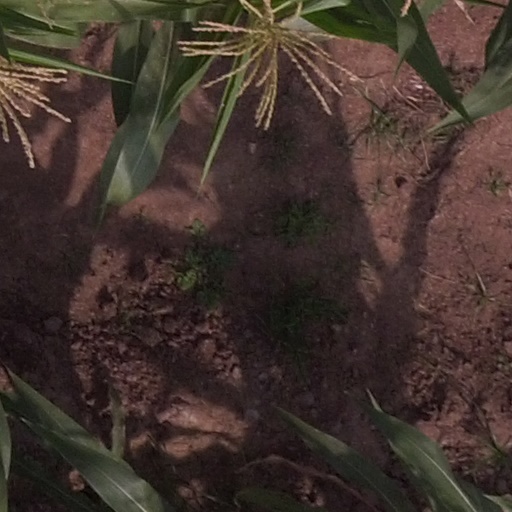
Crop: maize; corn